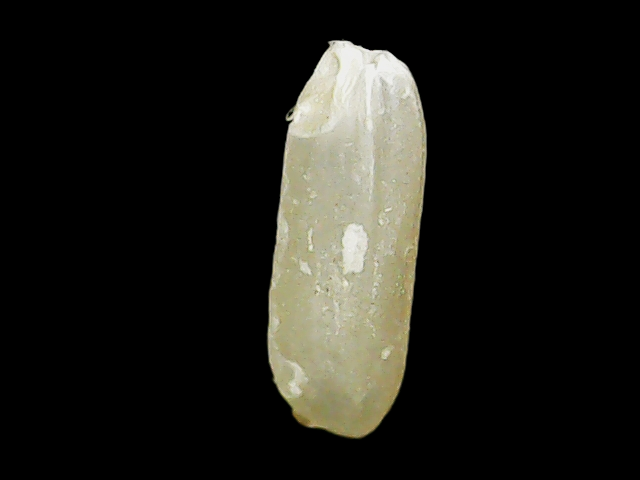
Rice variety: Binadhan16